Alfred and Magdalena Schmid Farmstead

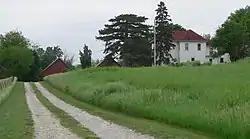
The farm in 2013

The Alfred and Magdalena Schmid Farmstead is a historic estate with a farm house, four barns and several outbuildings in Dawson, Nebraska. The farm house was built by Charlie Cordell in 1917 for Alfred Schmid and his wife, née Magdalena Kanel, both immigrants from Switzerland. It was inherited by their son, Alfred Edward Schmid, who was married to Florence Beutler. The Schmid family lived on the farm until the 1970s. The property has been listed on the National Register of Historic Places since November 16, 2005.